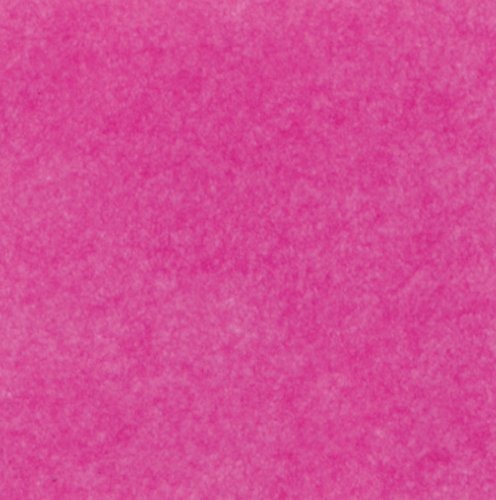
Item Name: The Gift Wrap Company, Solid Gift Tissue, Magenta, 20 X 26 in, 8 ct
Value: 1.0
Unit: ct

Price: 14.99